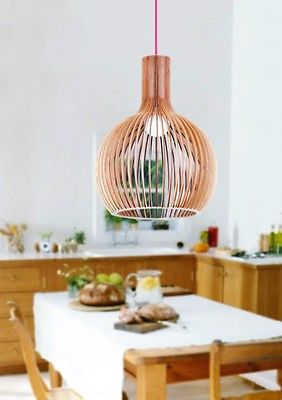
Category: lamp